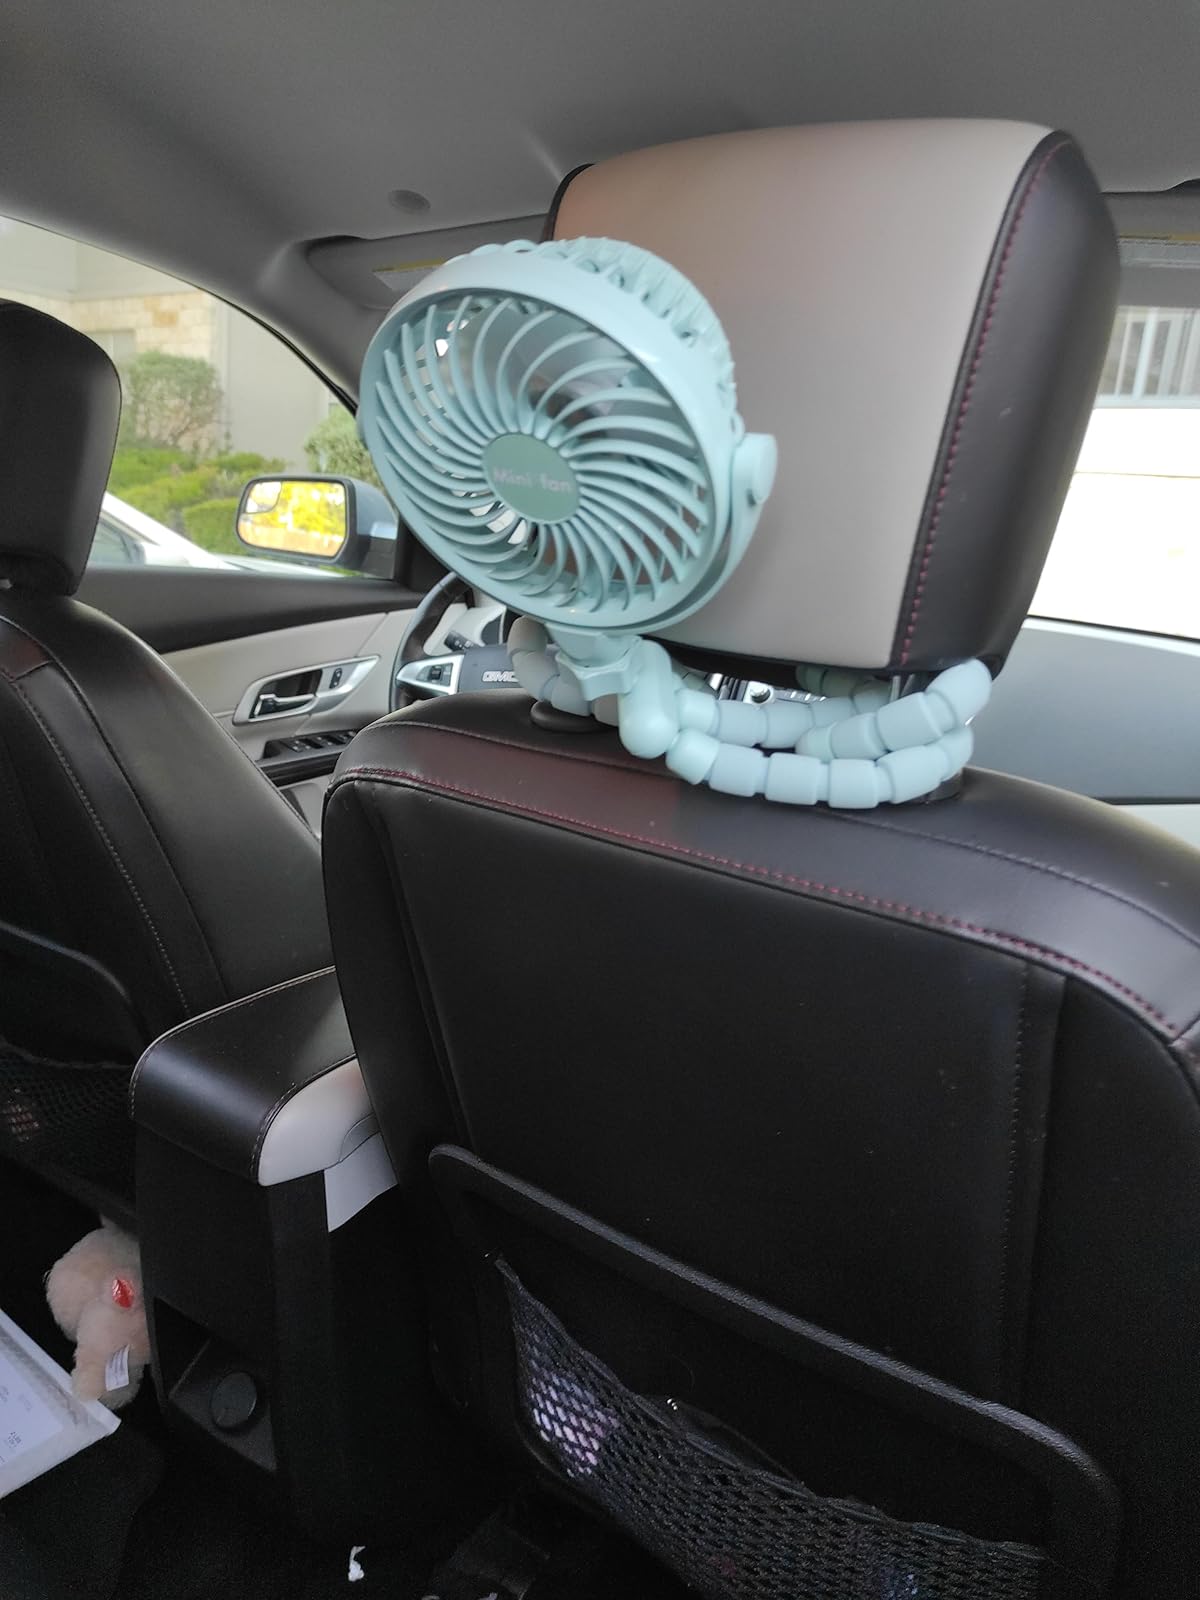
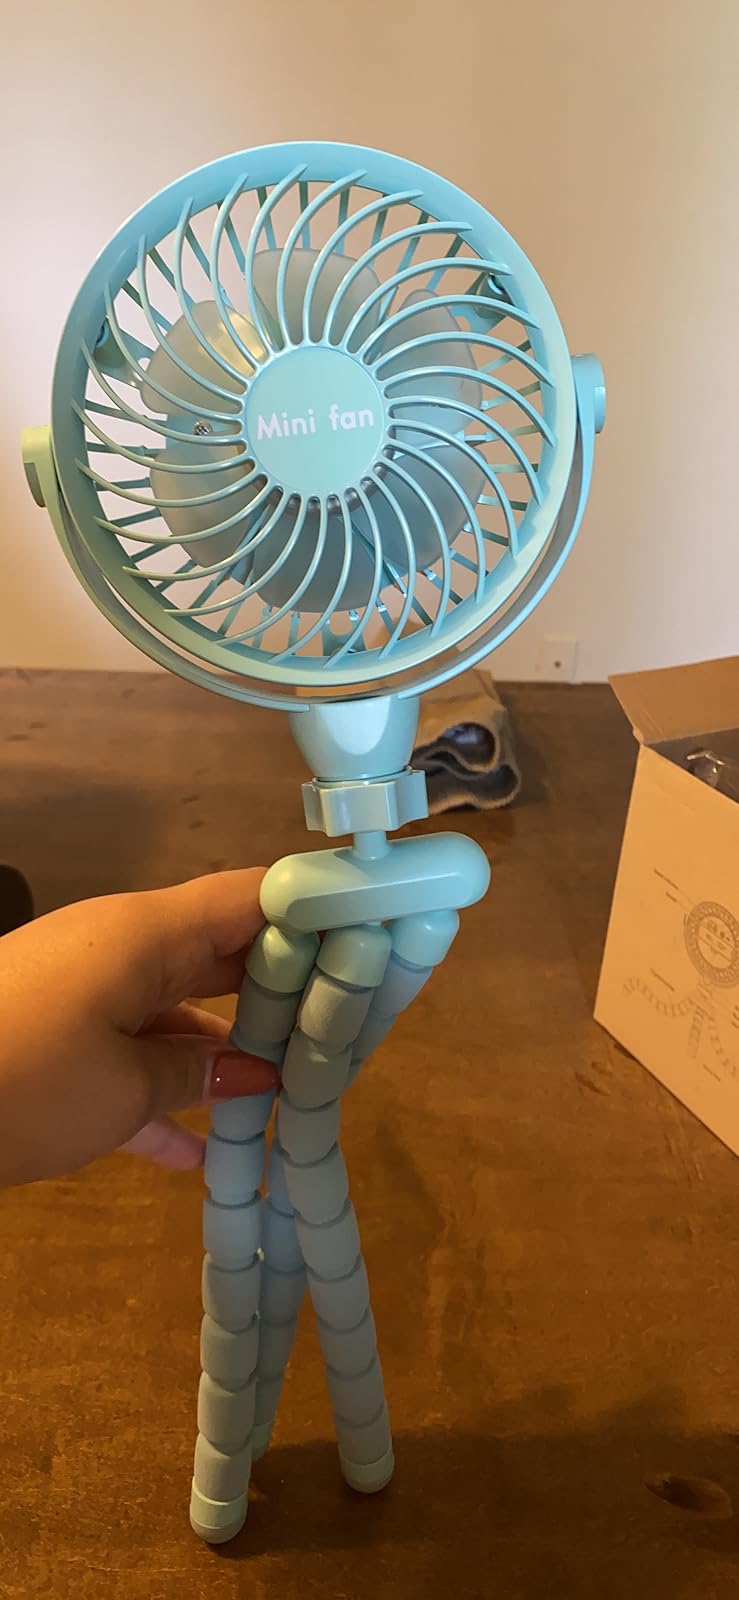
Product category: fan
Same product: yes